Ernesto Gainza Medina

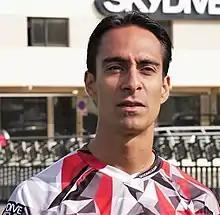
Gainza in Dubai in 2014

Ernesto Gainza Medina (born March 5, 1979, in Valencia, Venezuela) is a professional skydiver, stunt performer and stunt coordinator, skydiving consultant, skydiving instructor and instructor examiner.